Novembers Doom

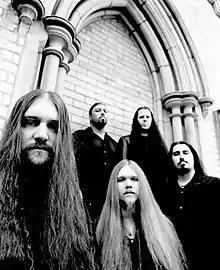
Novembers Doom in 2005

Novembers Doom is an American death-doom band from Chicago, currently signed to Prophecy Productions. Along with Evoken and Rigor Sardonicous, Novembers Doom is one of the earliest American death-doom bands still active today.